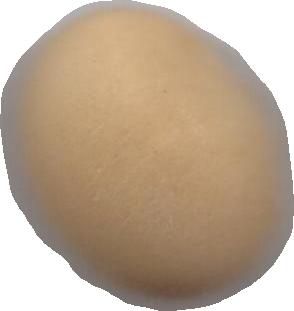
Variety: Grobogan